Energy Innovation Center

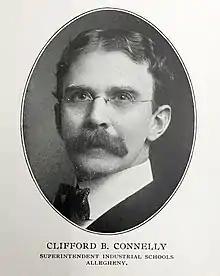
Unknown photographer, Portrait of Clifford B. Connelley, published in Notable Men of Pittsburgh and Vicinity (Pittsburgh Printing Company, 1901).

The trade school took its name from Clifford Brown Connelley, who served as Commissioner of the Pennsylvania Department of Labor and Industry from 1919-1923. Connelley was a pioneer and life-long advocate of technical and industrial education. Notably, he was one of the original designers of Carnegie Mellon University (CMU), retaining an affiliation there for 20 years.